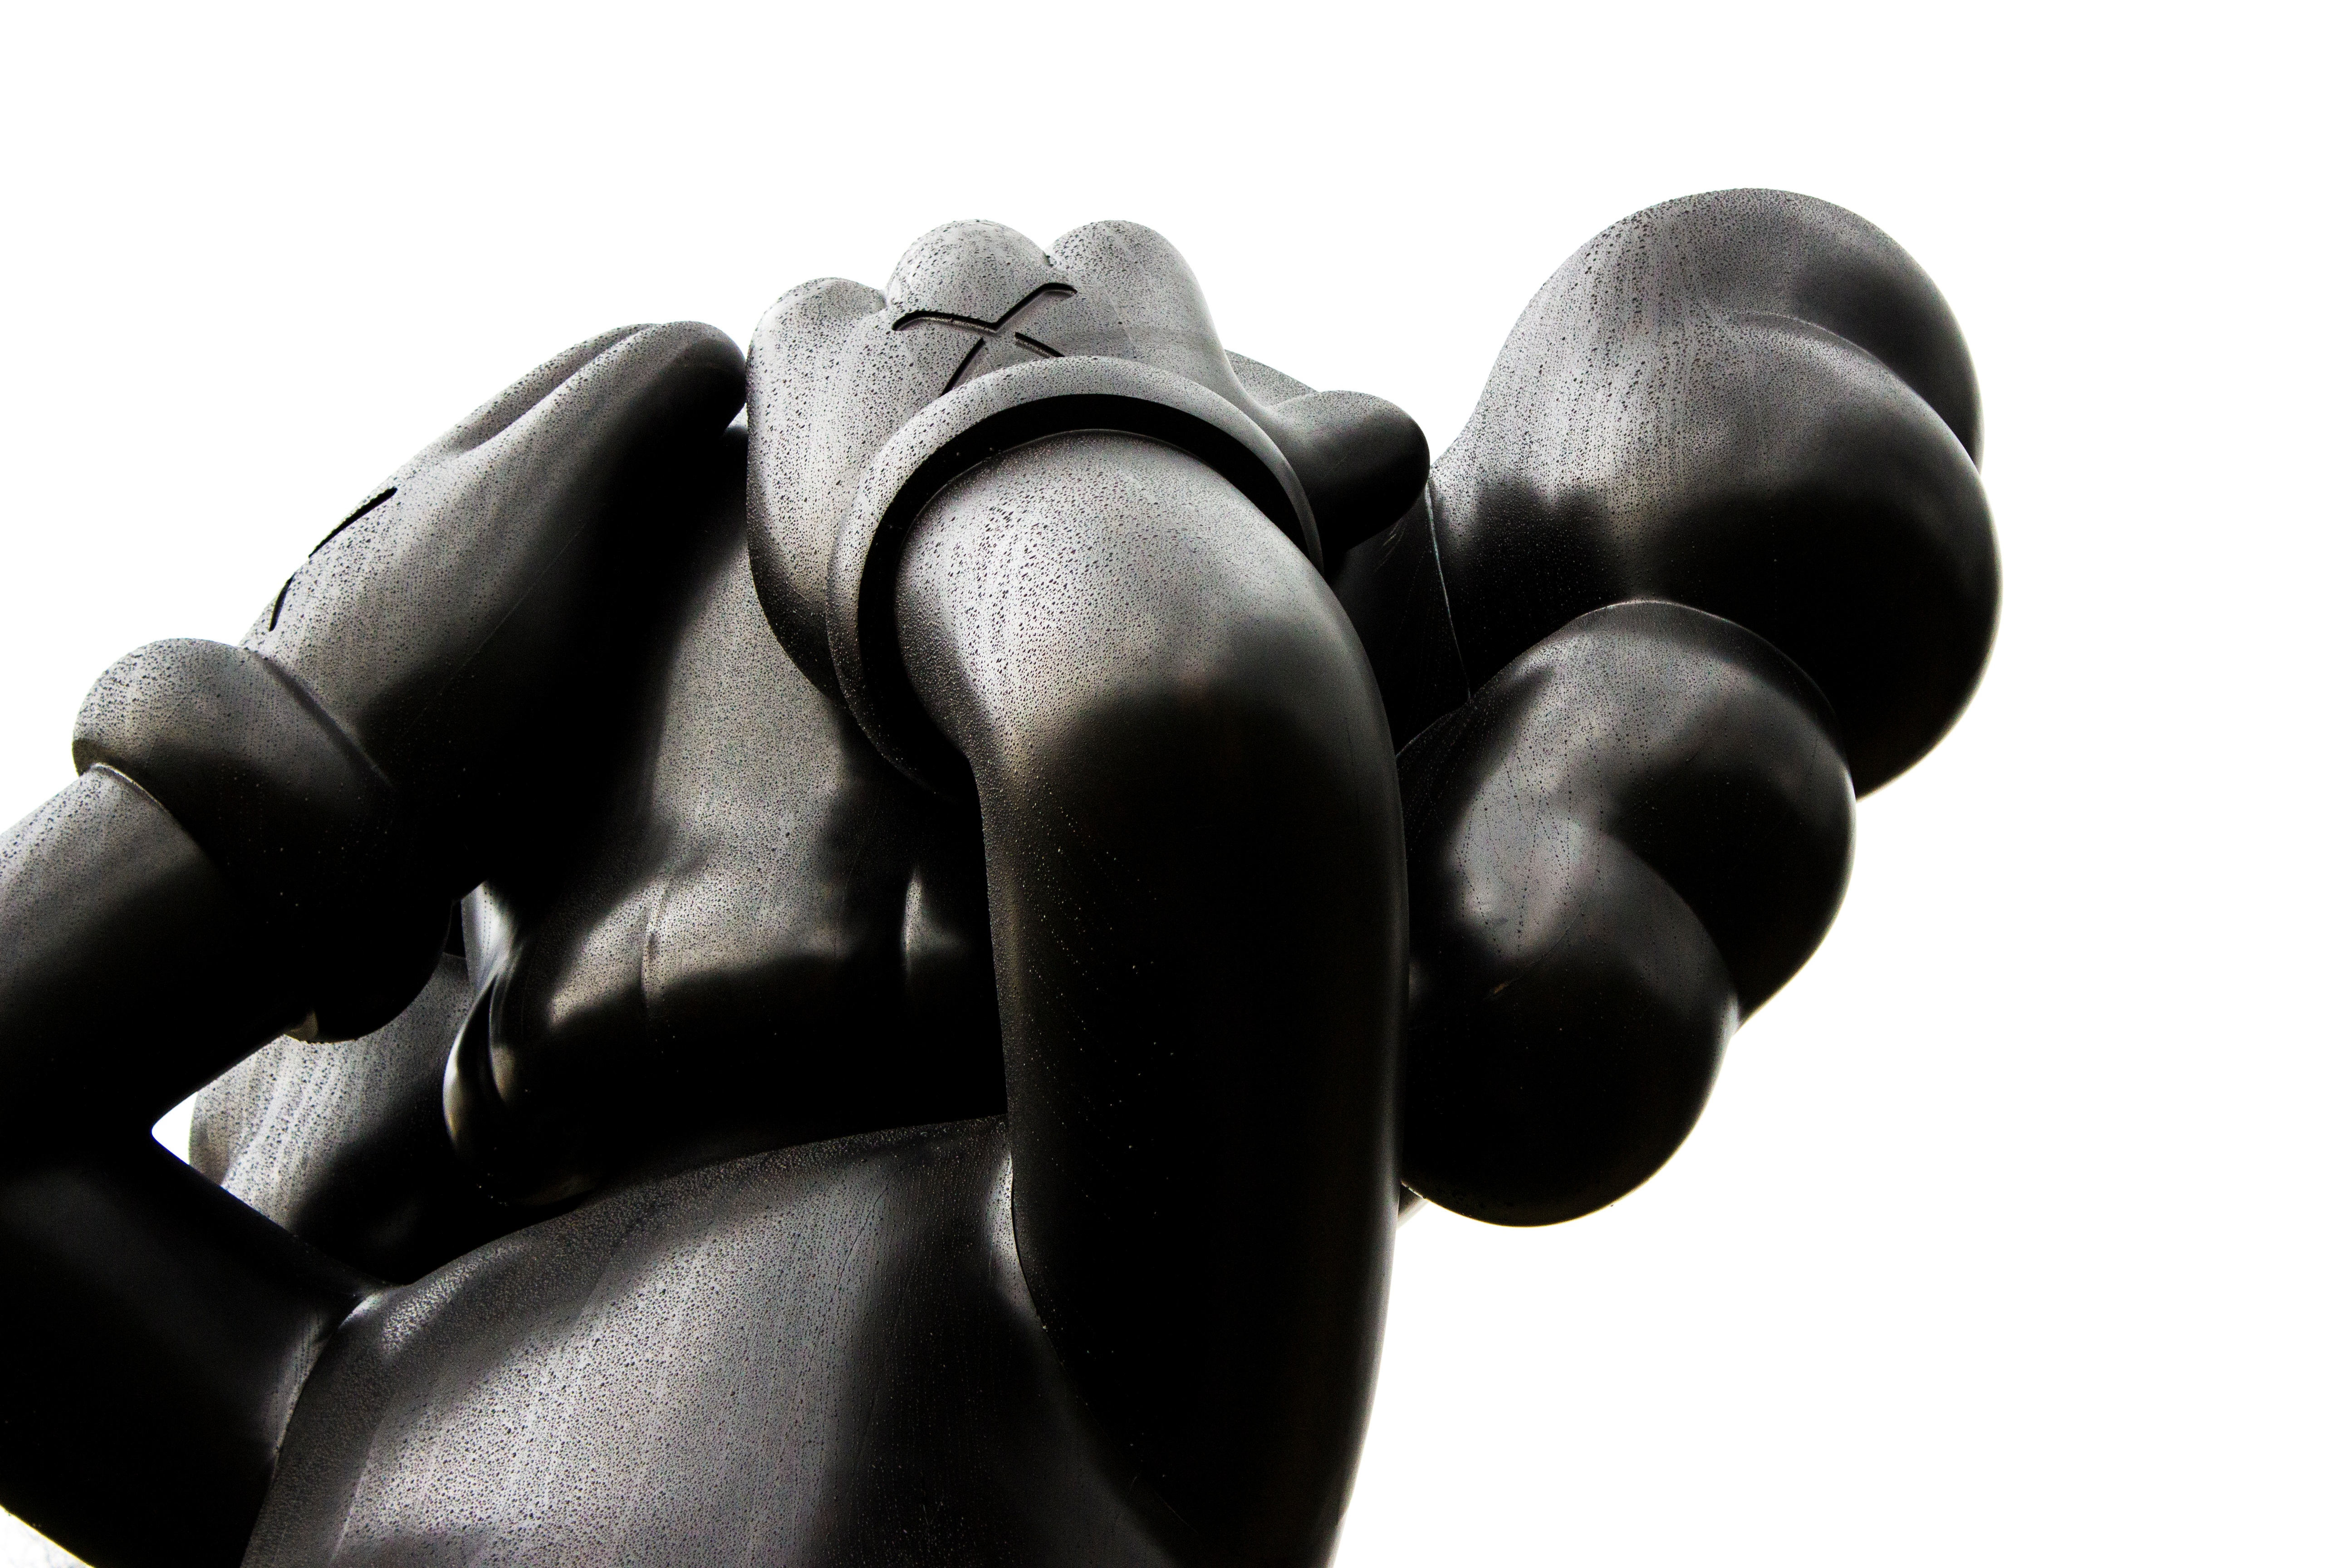
hand, arm, close up